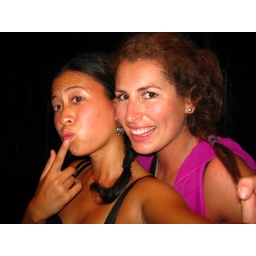
Crazy girl i met in the bathroom